Leonit Abazi

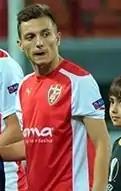
Abazi lining up with Skënderbeu Korçë.

Following the end of the season, Abazi signed a new deal with the club along with teammate Bajram Jashanica. The new contract would run until 30 June 2017 and had the option to renew for another year. In the summer of 2015, Abazi made two appearances as substitute as Skenderbeu become first Albanian club to reach Champions League play-off. Skënderbeu was eventually eliminated by Dinamo Zagreb in the play-off which meant Skënderbeu had qualified to 2015–16 UEFA Europa League group stage for the first time in history.